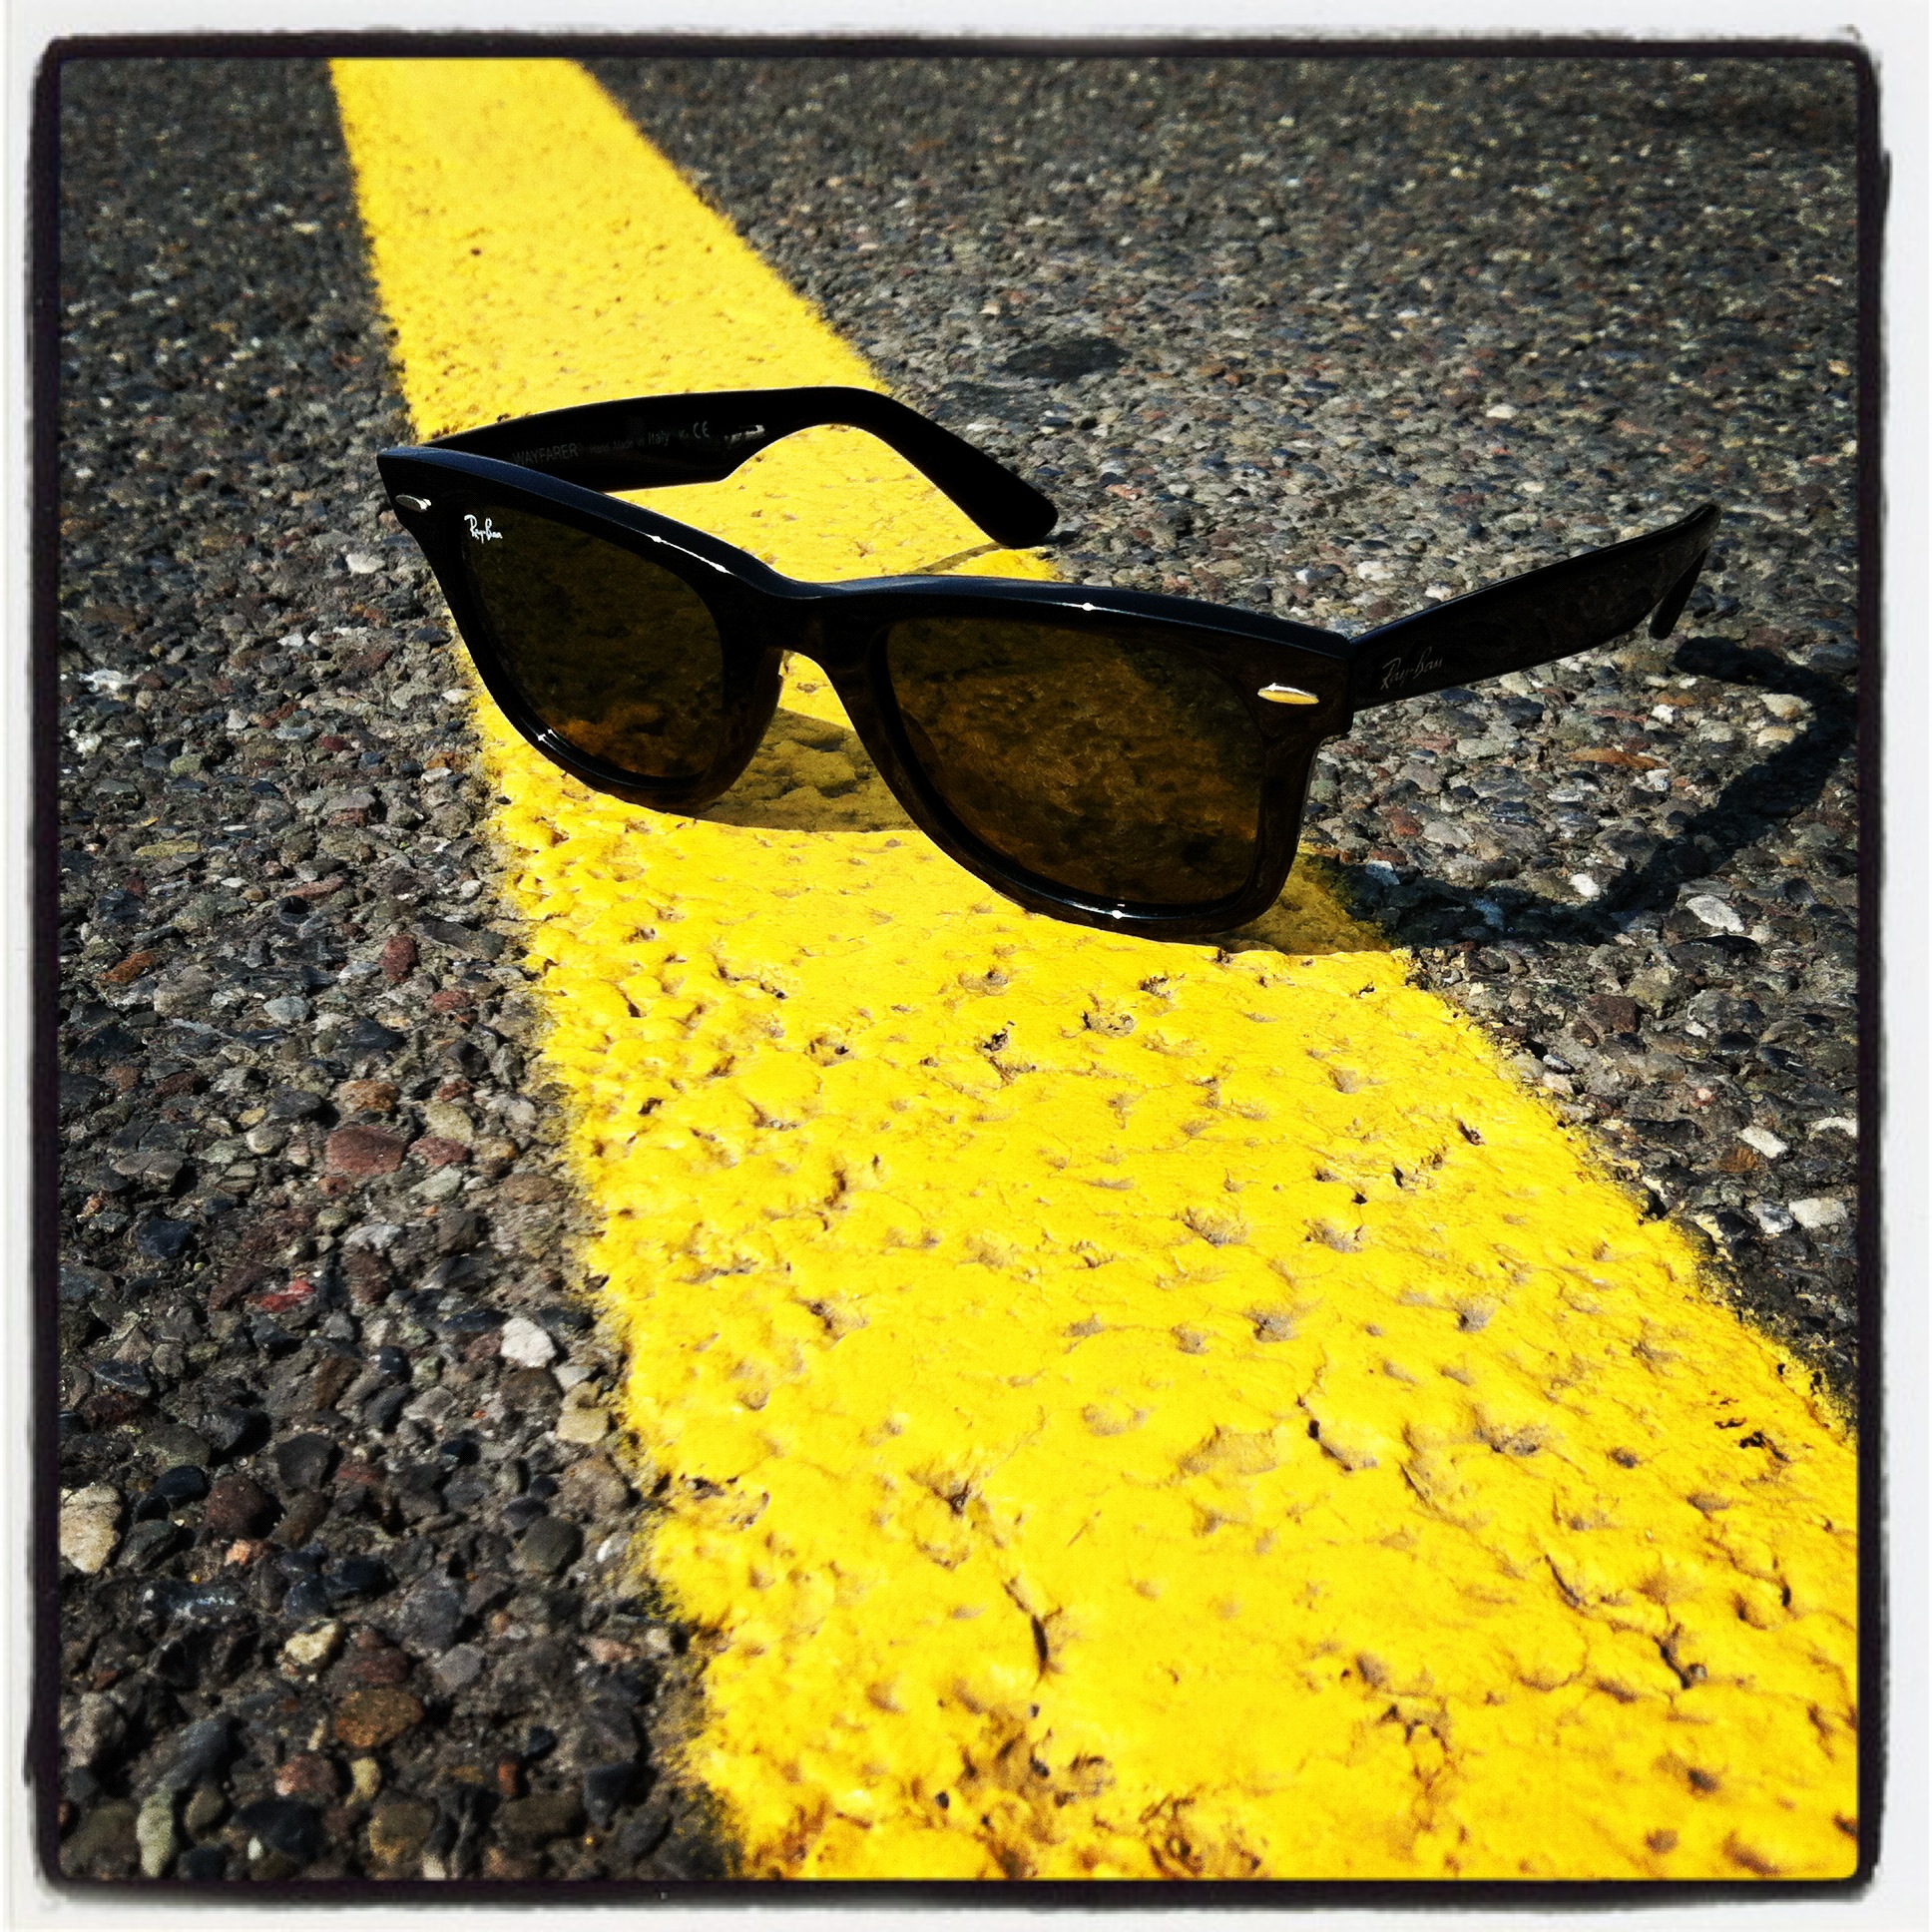
pattern, yellow, sunglasses, glasses, eyewear, instagram, vision care